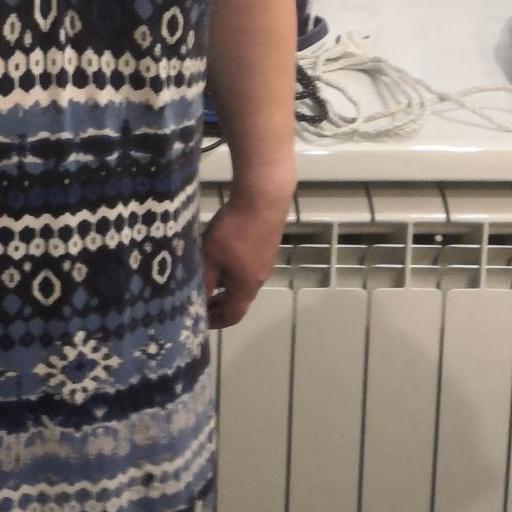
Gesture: no_gesture